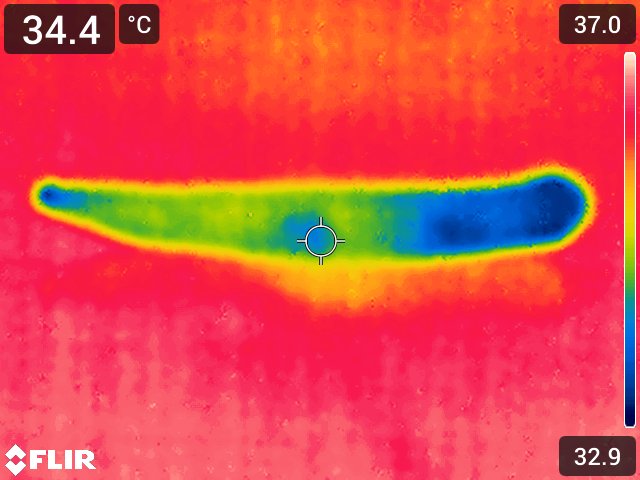
Maturity: over_matured